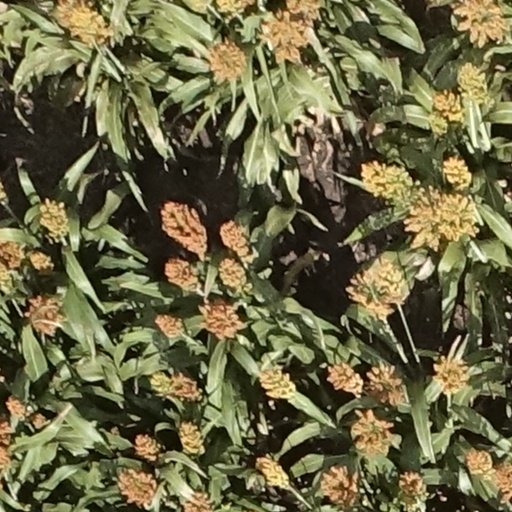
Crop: sorghum